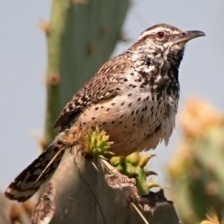
Species: CACTUS WREN
Scientific name: CAMPYLORHYNCHUS BRUNNEICAPILLUS